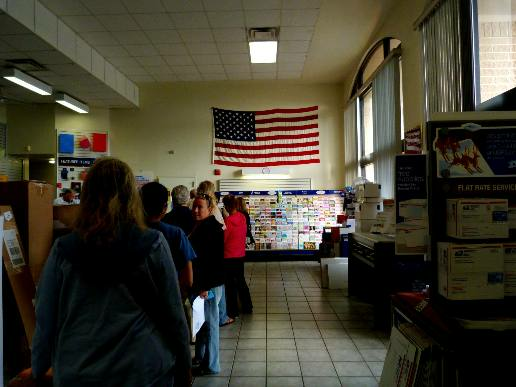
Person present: Yes